Conjure One

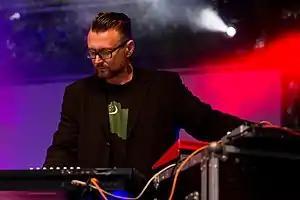
Rhys Fulber in 2015

Conjure One is a Canadian electronic music project, headed by Rhys Fulber, better known as a member of Front Line Assembly and Delerium.